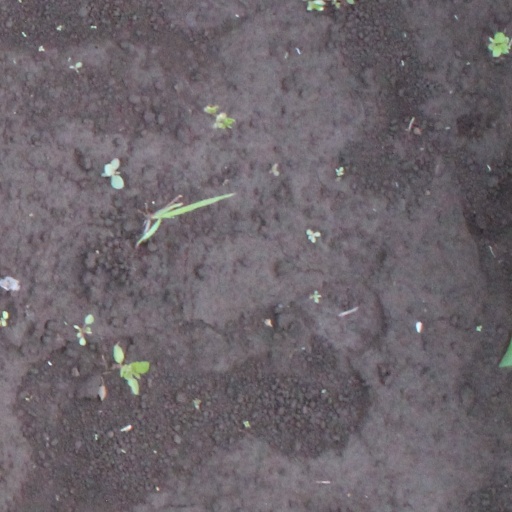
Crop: soybean